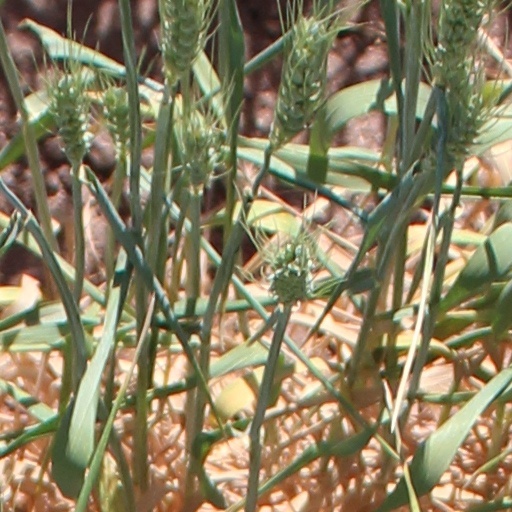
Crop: wheat